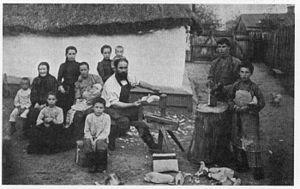
Les Shtundistes sont l'un des groupes de protestants évangéliques de l'Empire russe, l'ex-Union soviétique et de ses États successeurs.